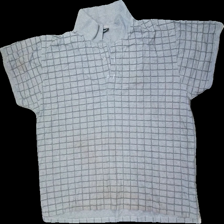
View: front
Type: T-shirt
Category: Men
Brand: Not in the list
Brand text on label: Moore
Colors: Grey, Black
Material: 100% cotton
Pattern: Checkered print
Cut: Regular
Size: XXL
Season: All
Stains: Major
Damage: Orange stain
Damage location: bottom center
Price range: <50
Recommended usage: Recycle
Description: Grey pike